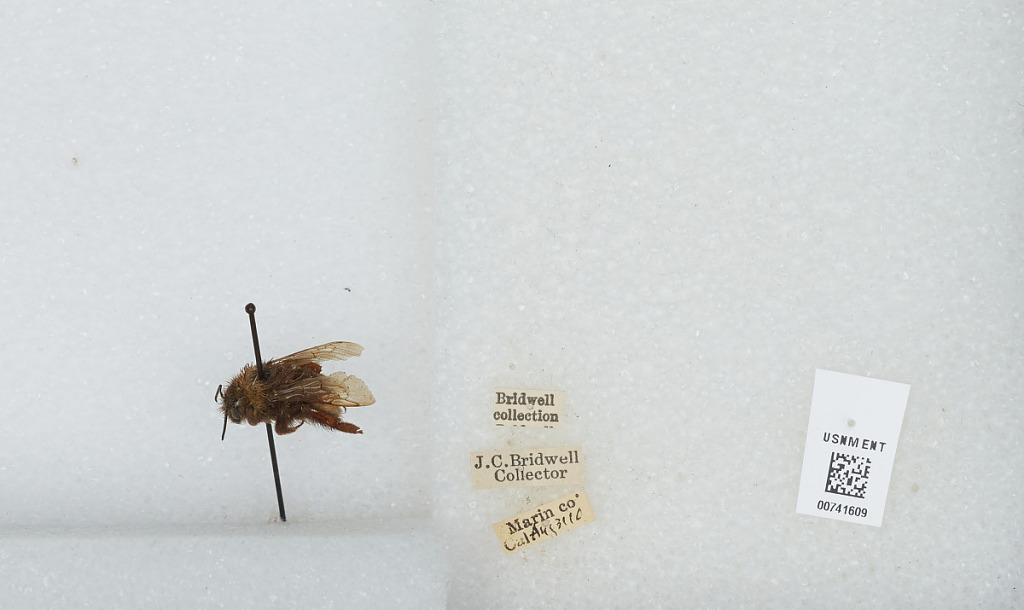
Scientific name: Bombus (Bombus) occidentalis Greene
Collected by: J. Bridwell
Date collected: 1910-8-31
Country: United States
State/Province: California
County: Marin
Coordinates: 38.03, -122.73